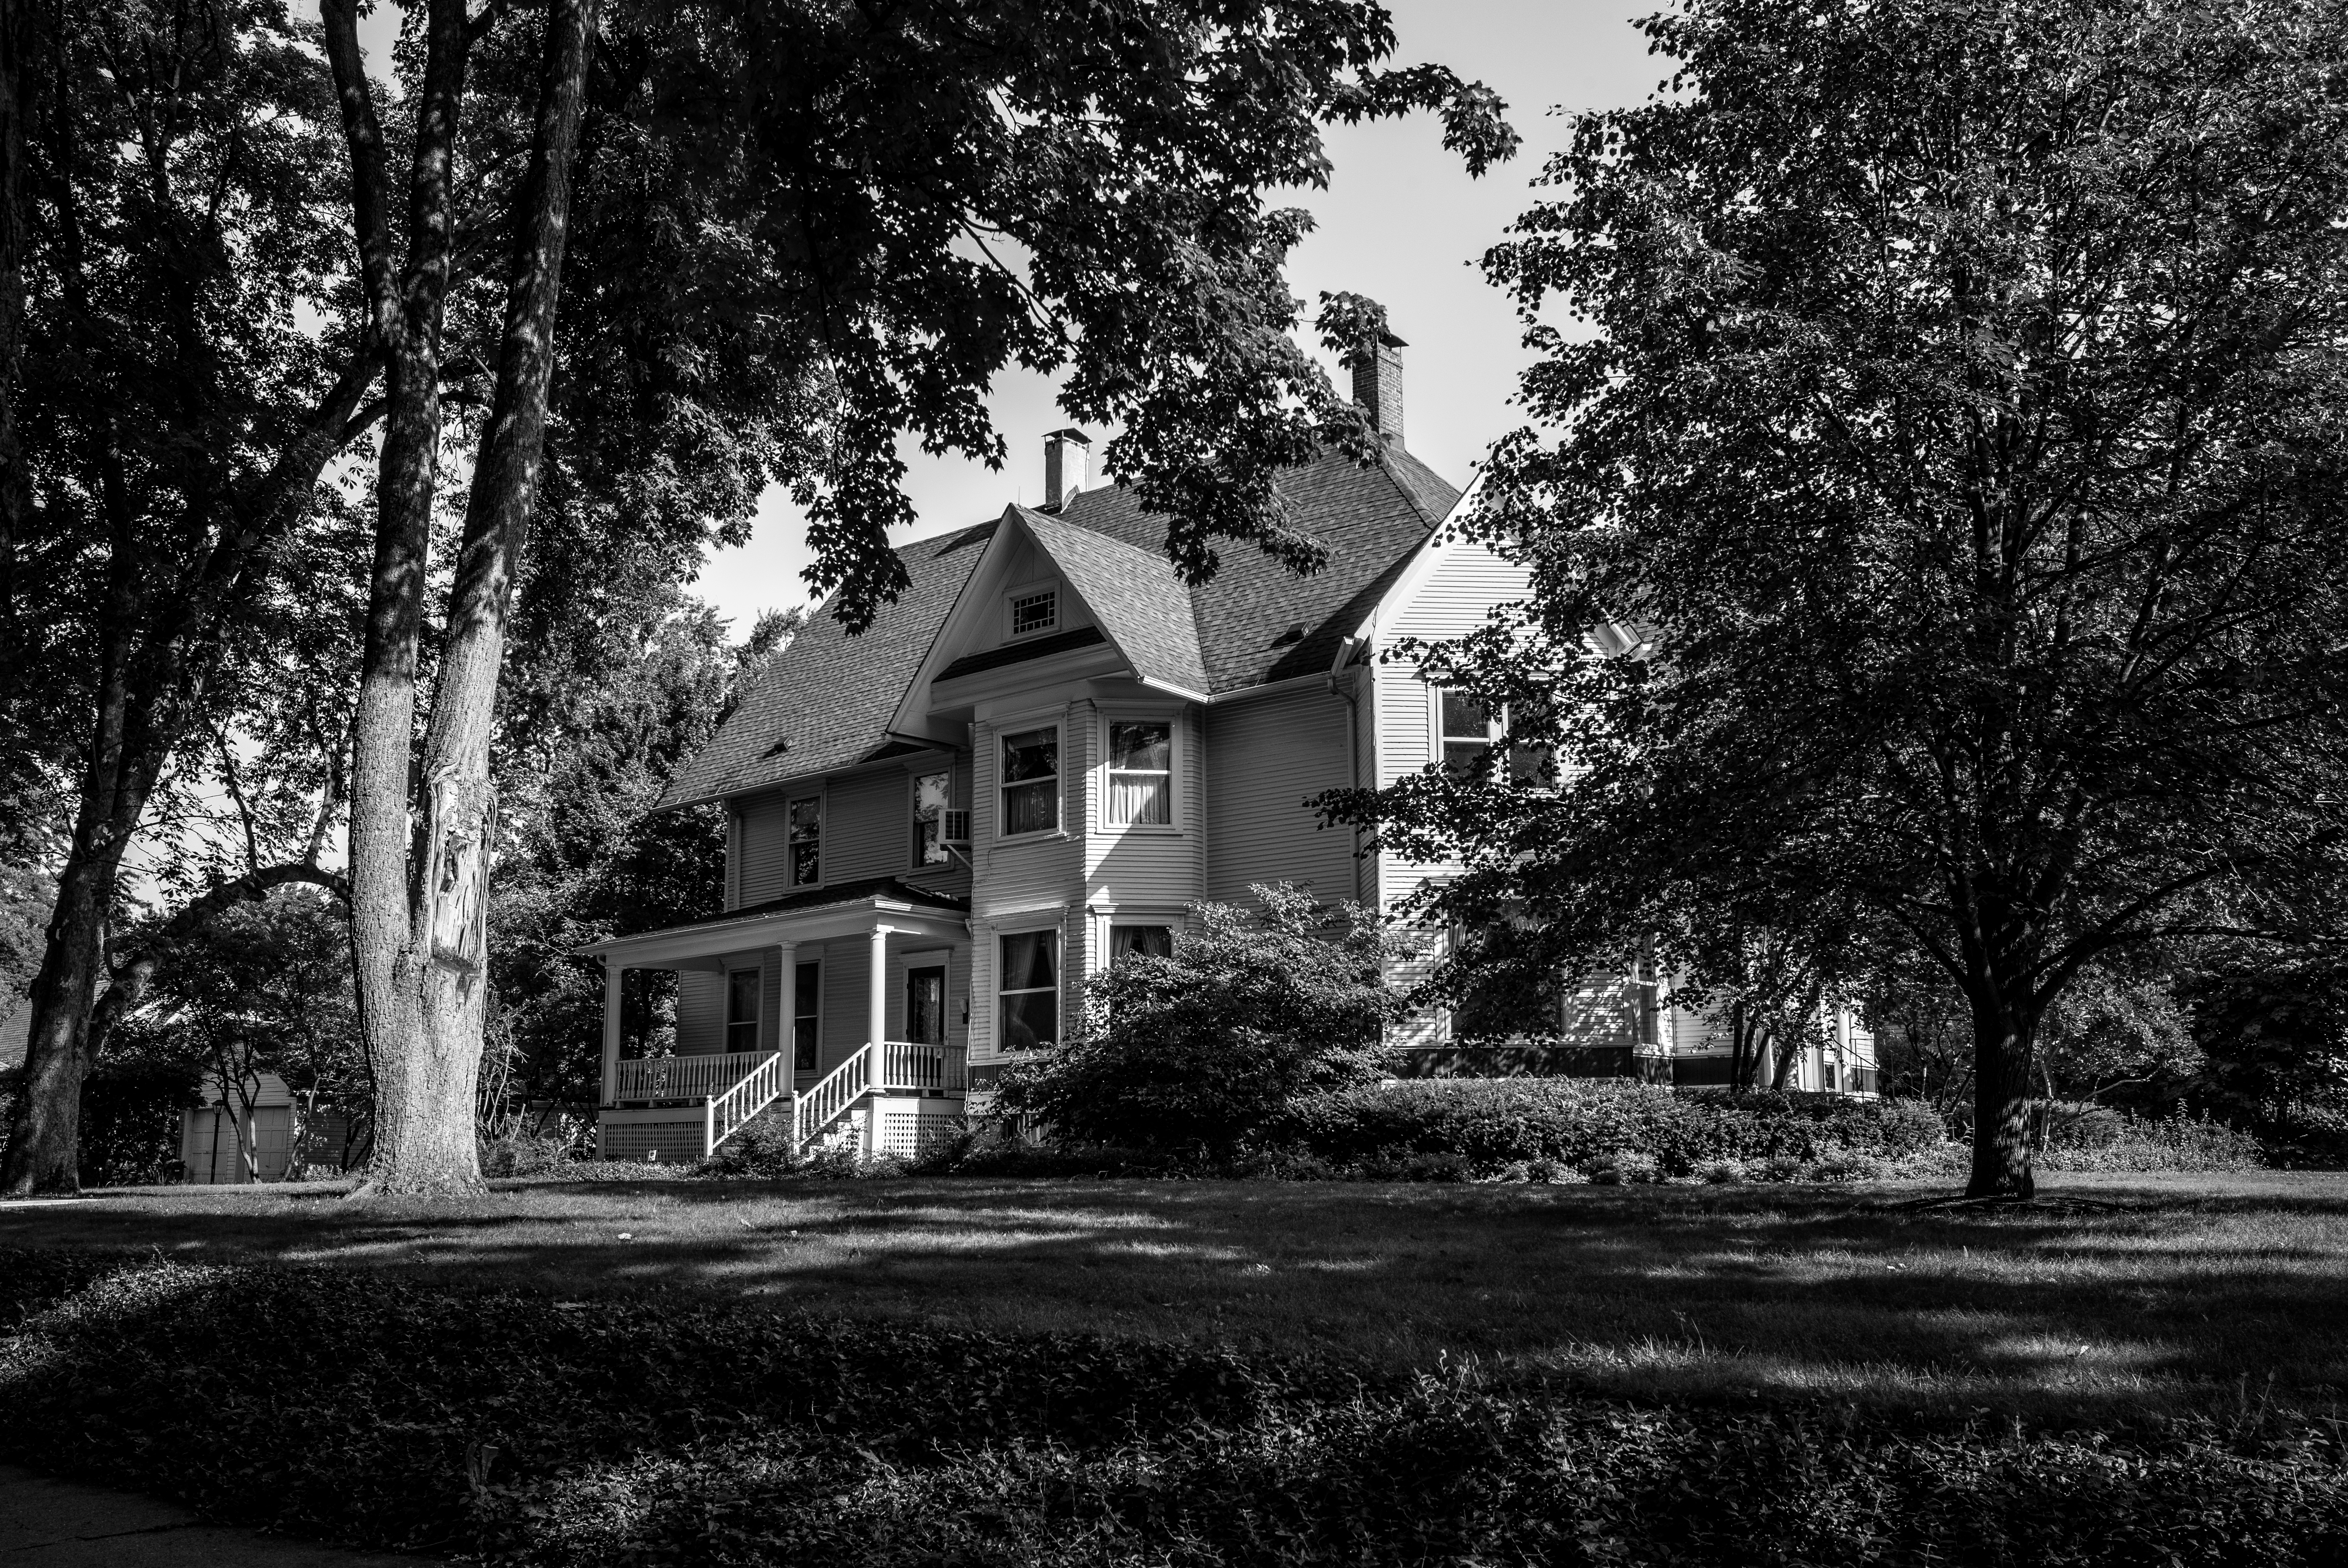
tree, black and white, architecture, white, street, lawn, mansion, house, town, building, chateau, old, home, summer, neighborhood, suburb, frame, usa, chicago, black, monochrome, trees, bw, blackandwhite, family, m, illinois, history, 28, estate, yard, victorian, leica, 240, summicron, midwest, rural area, wheaton, dupage, monochrome photography, residential area, woody plant